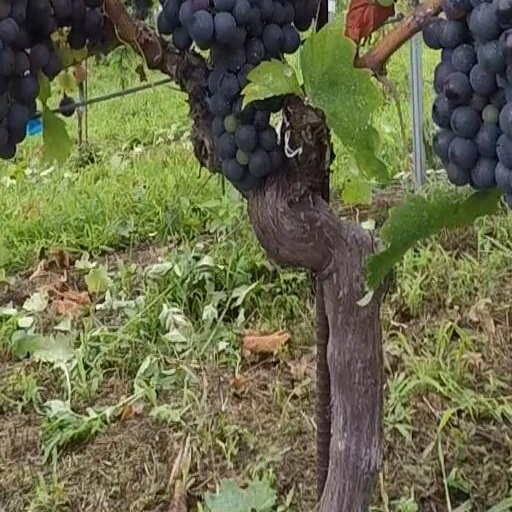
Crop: grape